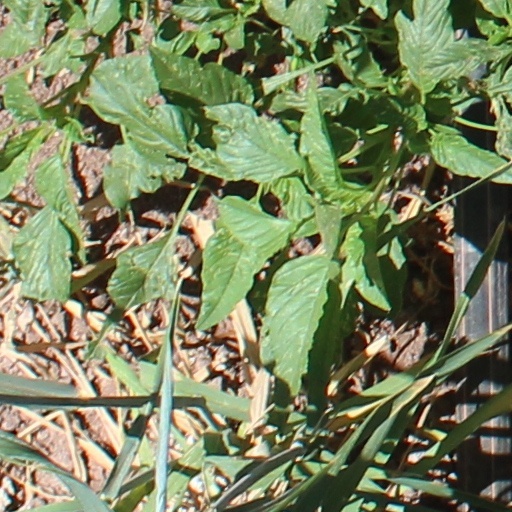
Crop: wheat